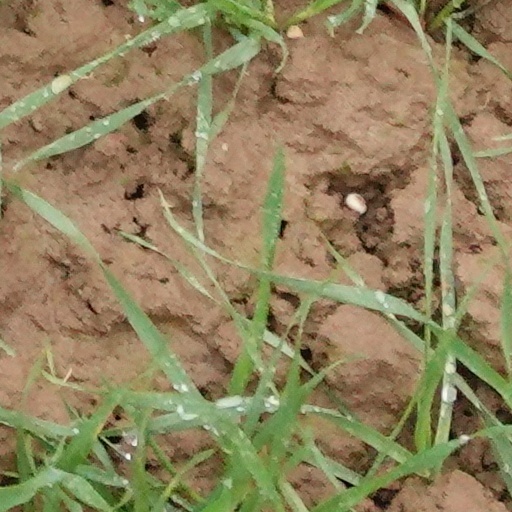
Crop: wheat